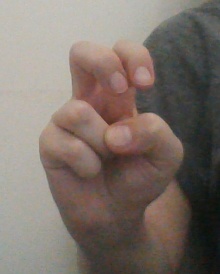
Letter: toot